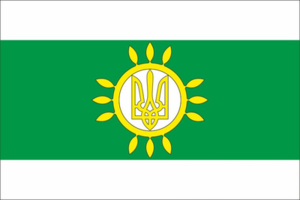
Poulyny est une commune urbaine de l'oblast de Jytomyr, en Ukraine, et le centre administratif du raïon de Poulyny. Sa population s'élevait à 5 454 habitants en 2013.